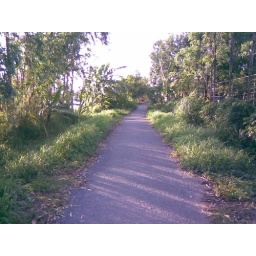
The road in front of my house